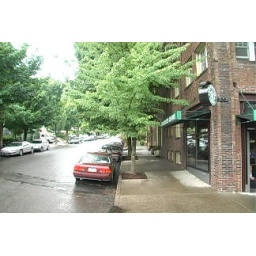
My car -- the red Honda -- in front of my apartment! Found on A9 Local.